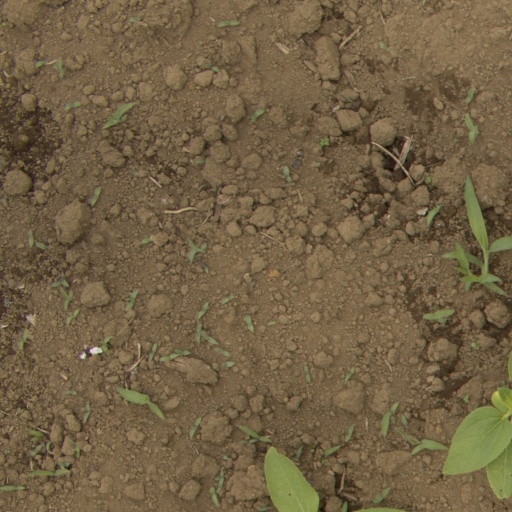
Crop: Jerusalem artichoke